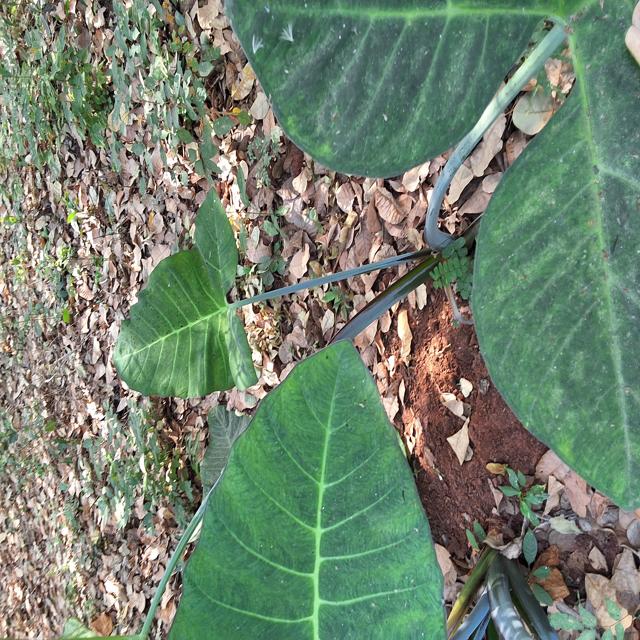
Label: Healthy